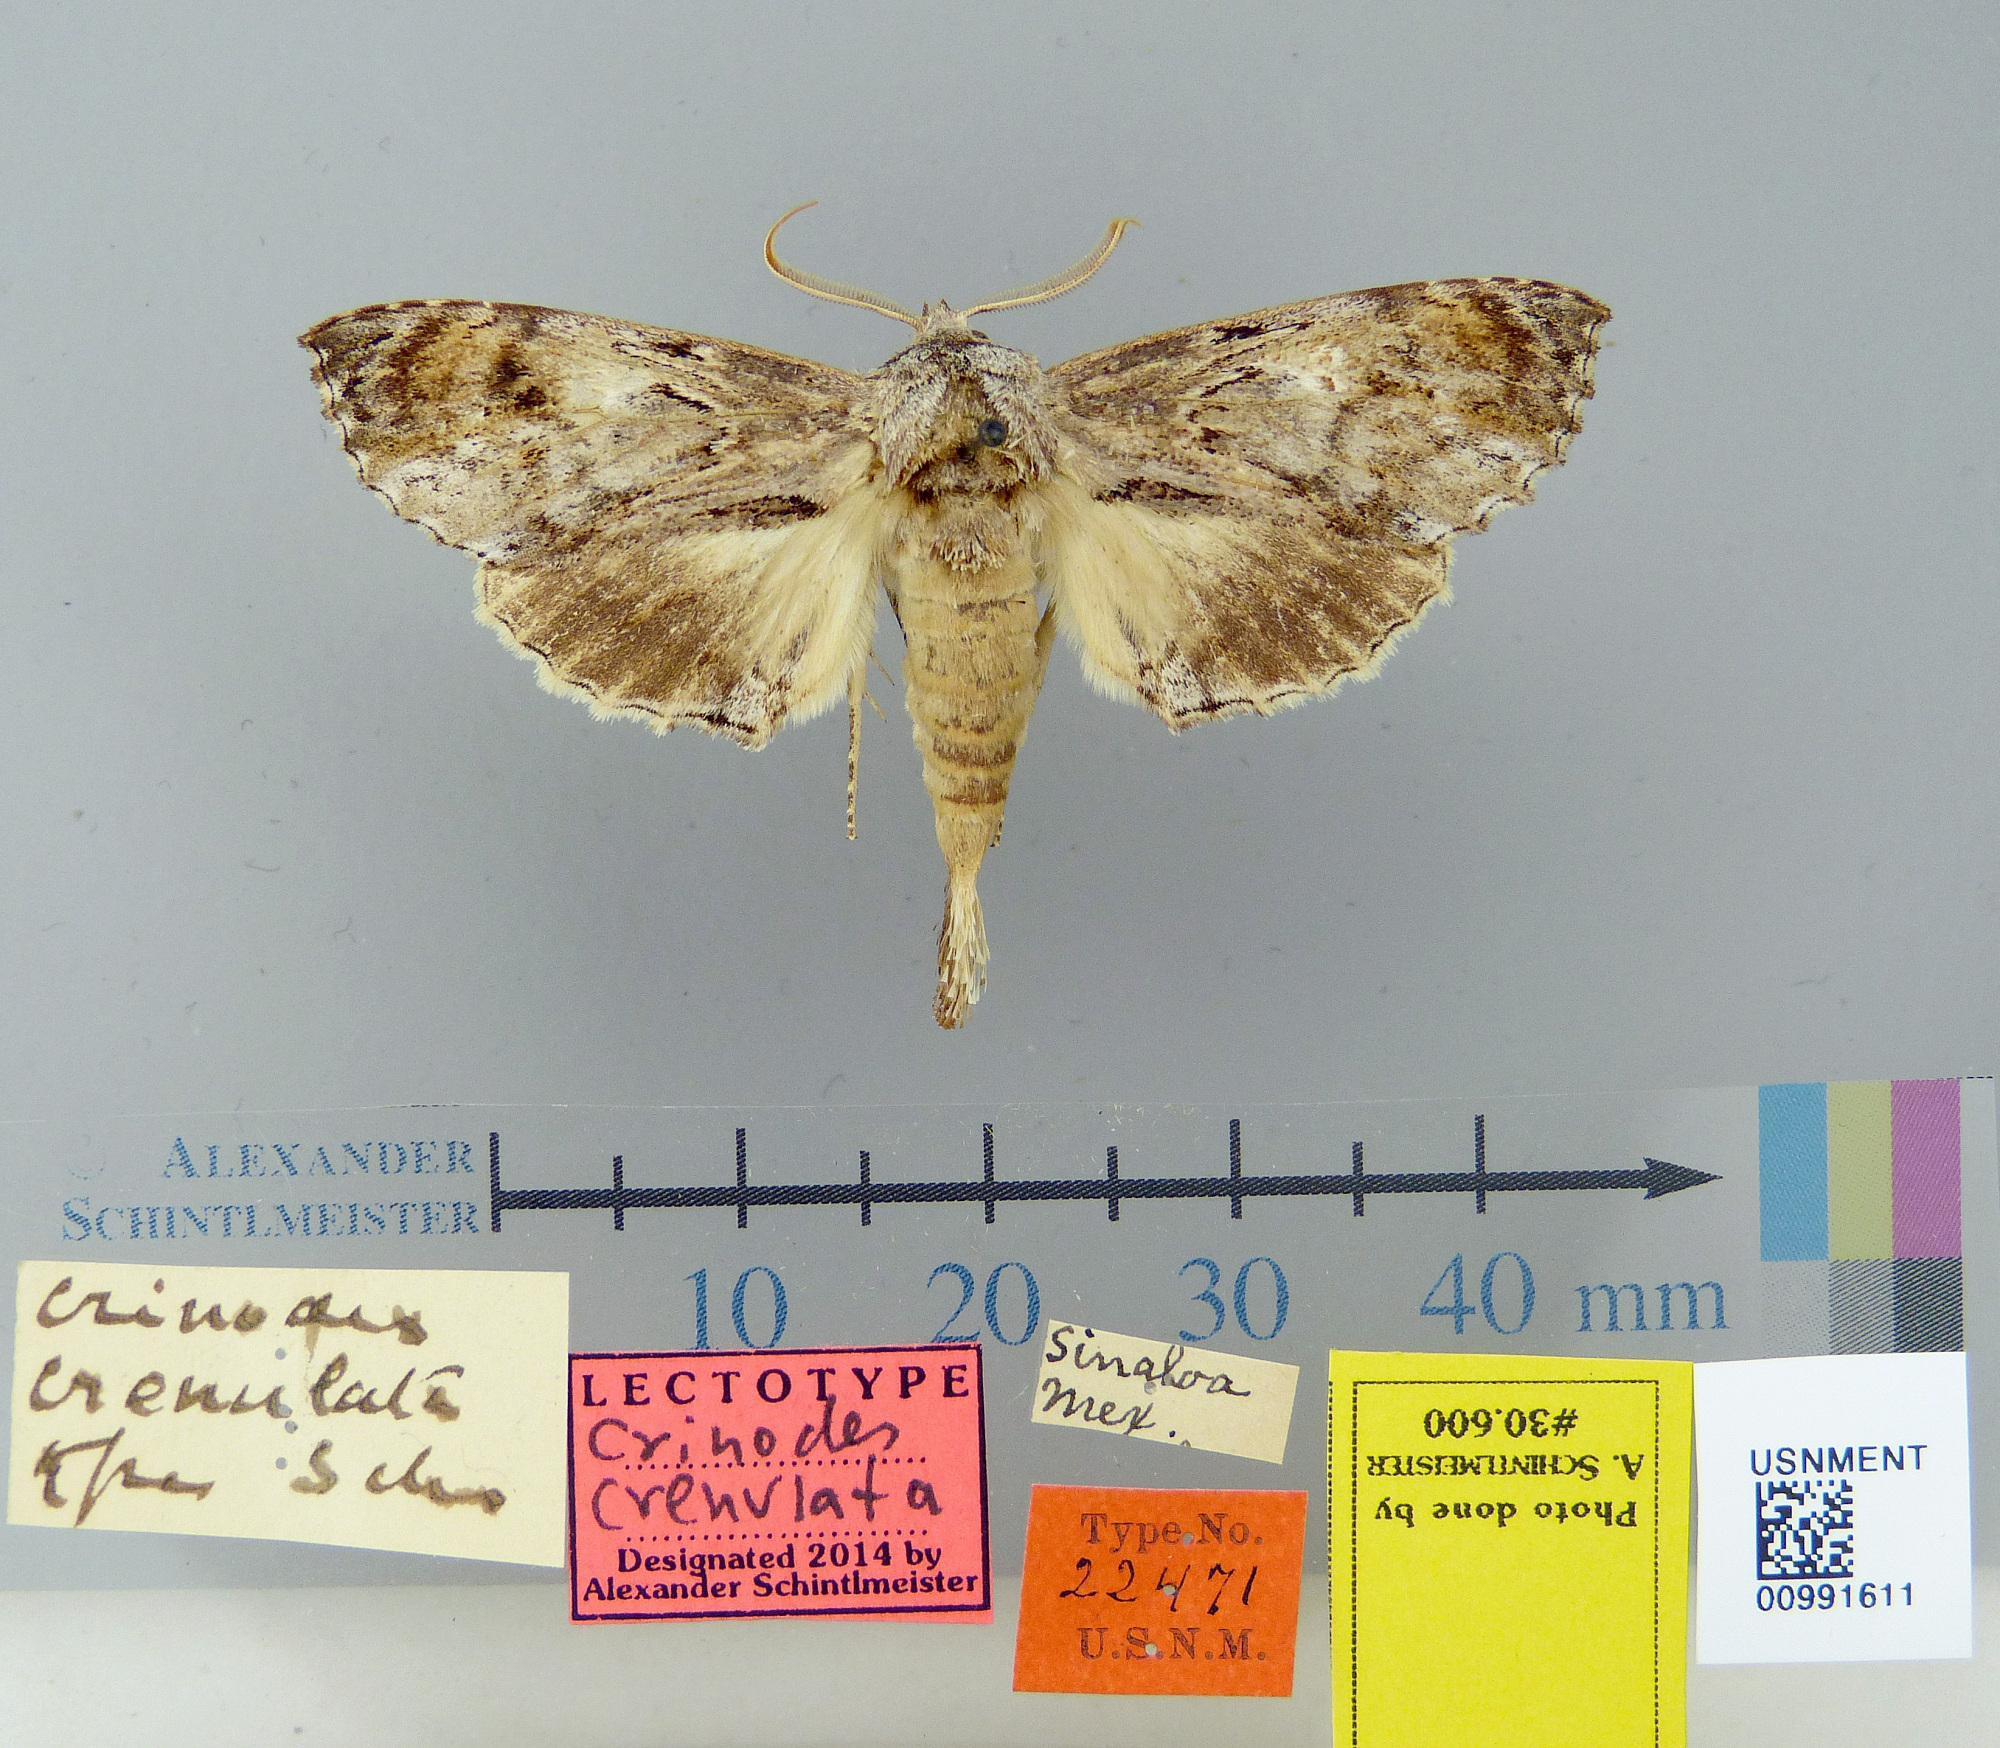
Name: Crinodes crenulata
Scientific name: Crinodes crenulata Schaus, 1920
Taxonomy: Animalia, Arthropoda, Insecta, Lepidoptera, Notodontidae
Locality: Sinaloa, Mexico